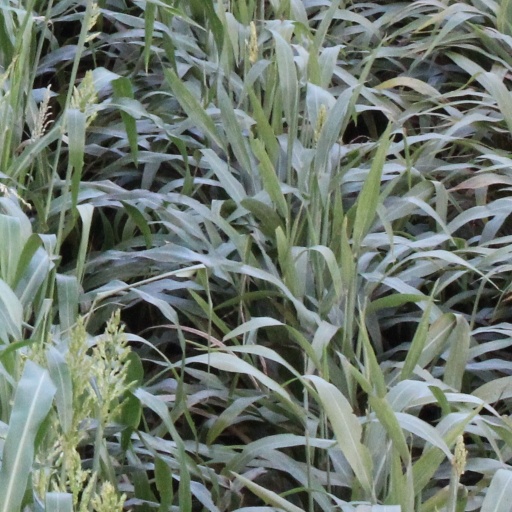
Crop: sorghum